Wyvern

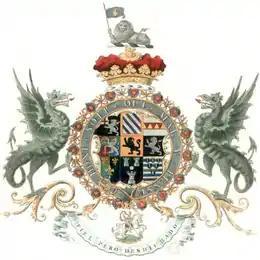
Wyverns supporting the arms of John Churchill, 1st Duke of Marlborough

The wyvern is a frequent charge in English heraldry and vexillology, also occasionally appearing as a supporter or crest.